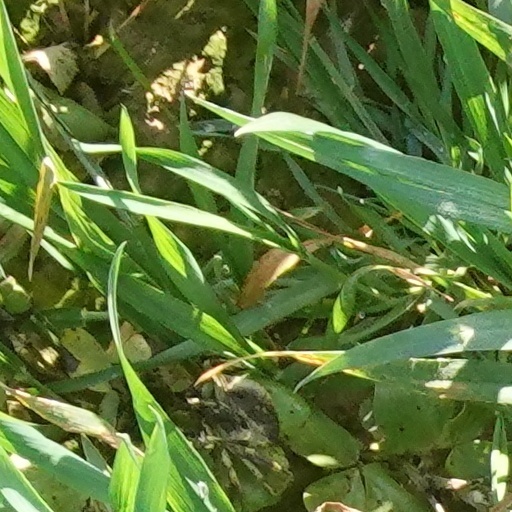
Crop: wheat